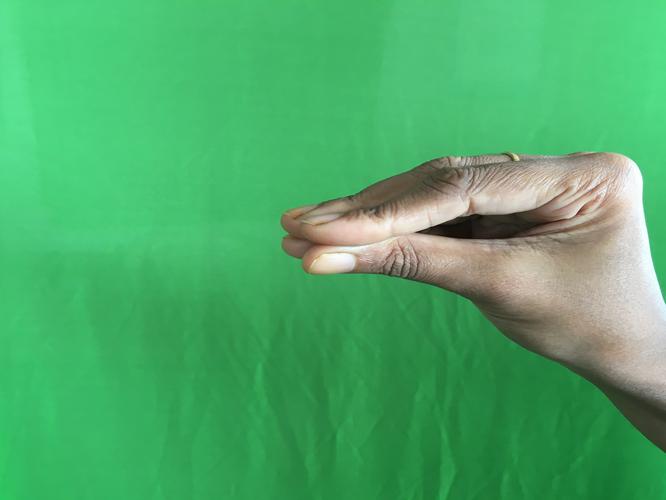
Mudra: Mukulam
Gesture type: single_hand